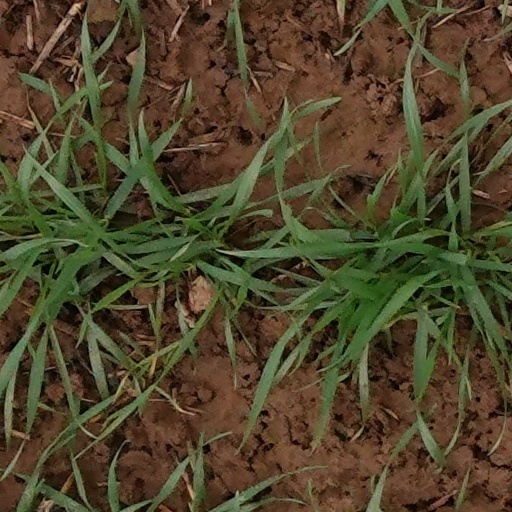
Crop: wheat